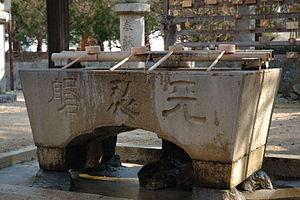
Un chōzubachi est un réceptacle conçu à l'origine pour mettre à la disposition des fidèles de l'eau destinée au rinçage de la bouche et au nettoyage du corps avant d’adorer les kamis ou les Bouddhas.